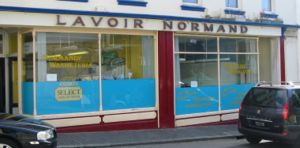
Tøj
Vaskeri
Tøj, beklædning eller påklædning kan være mange beklædningsdele af skind eller tekstil. Ordet tøj betyder oprindeligt udstyr.